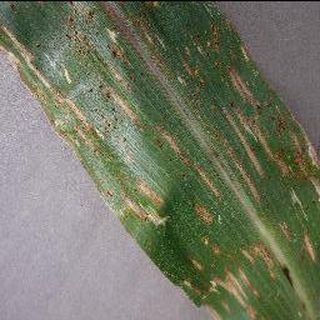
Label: corn_cercospora_leaf_spot